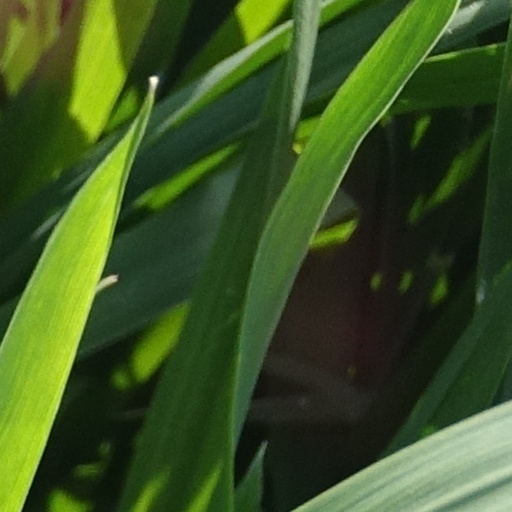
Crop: wheat